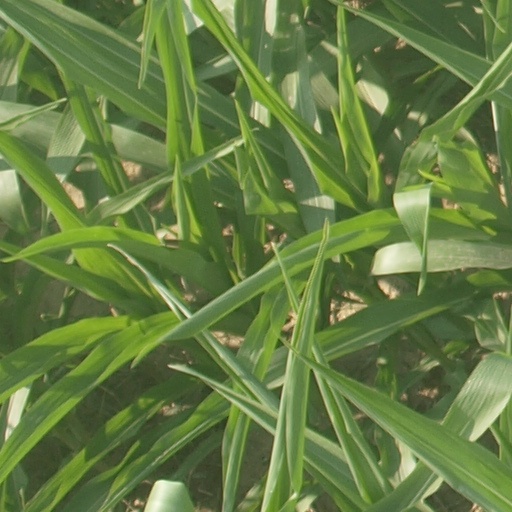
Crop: maize; corn